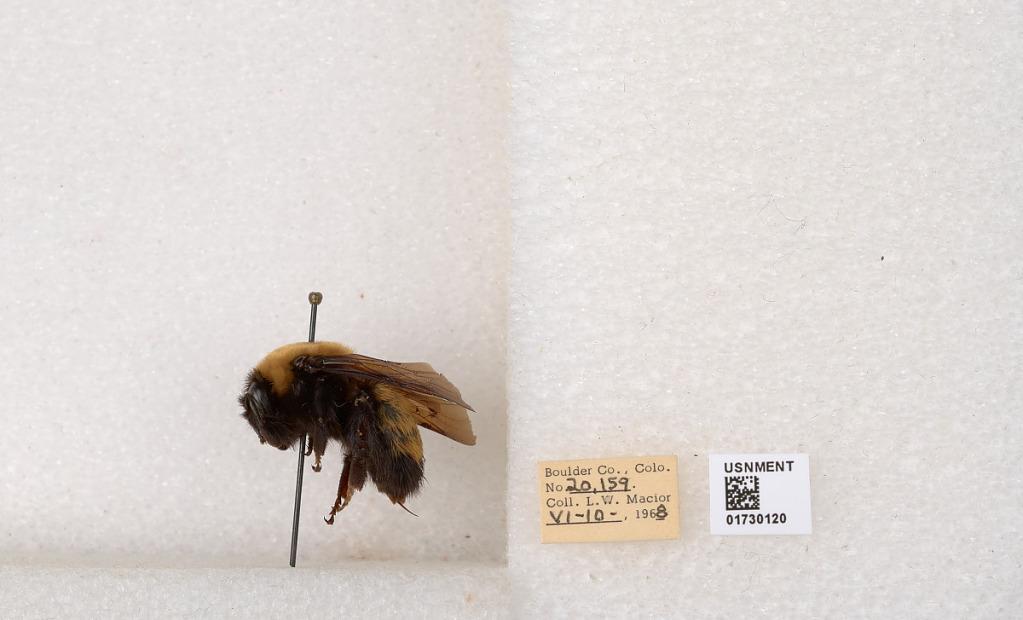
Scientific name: Bombus (Bombus) nevadensis Cresson